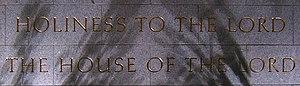
Le temple de Salt Lake est le bâtiment central de Temple Square à Salt Lake City, dans l'Utah. Il est le plus grand et le plus connu des temples de l’Église de Jésus-Christ des saints des derniers jours. Il est le sixième temple construit par l'église et le quatrième temple en fonction construit depuis l’exode des pionniers mormons de Nauvoo vers la vallée du Grand Lac Salé.